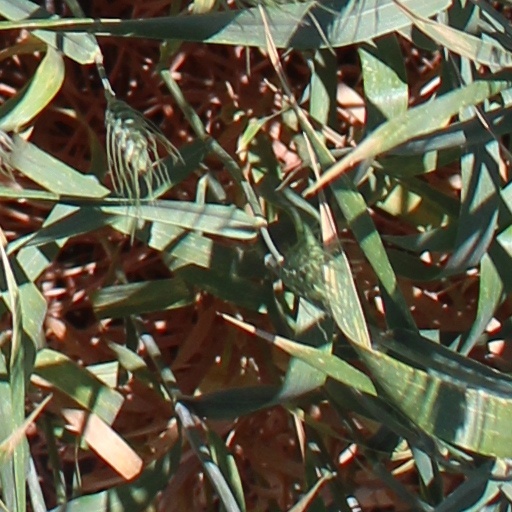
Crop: wheat